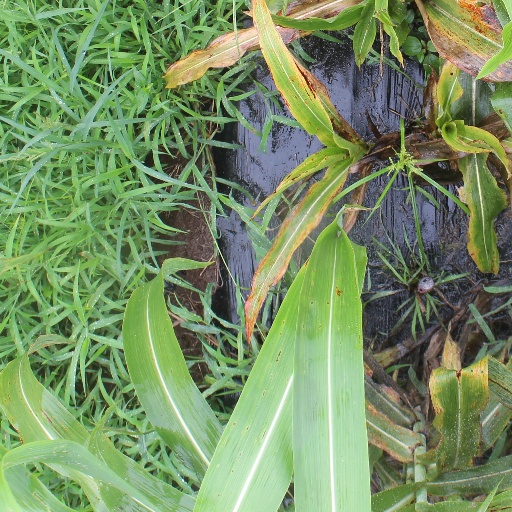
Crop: sorghum